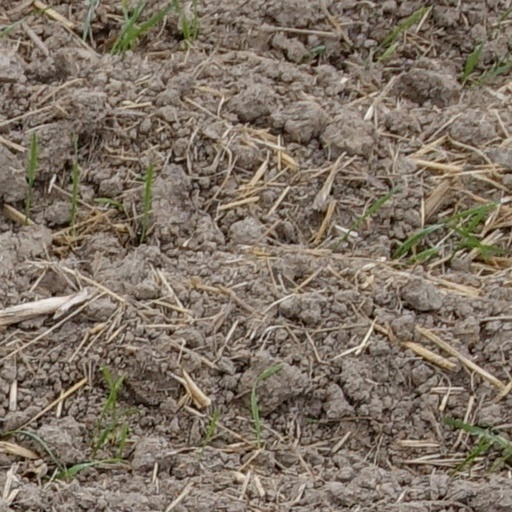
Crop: wheat